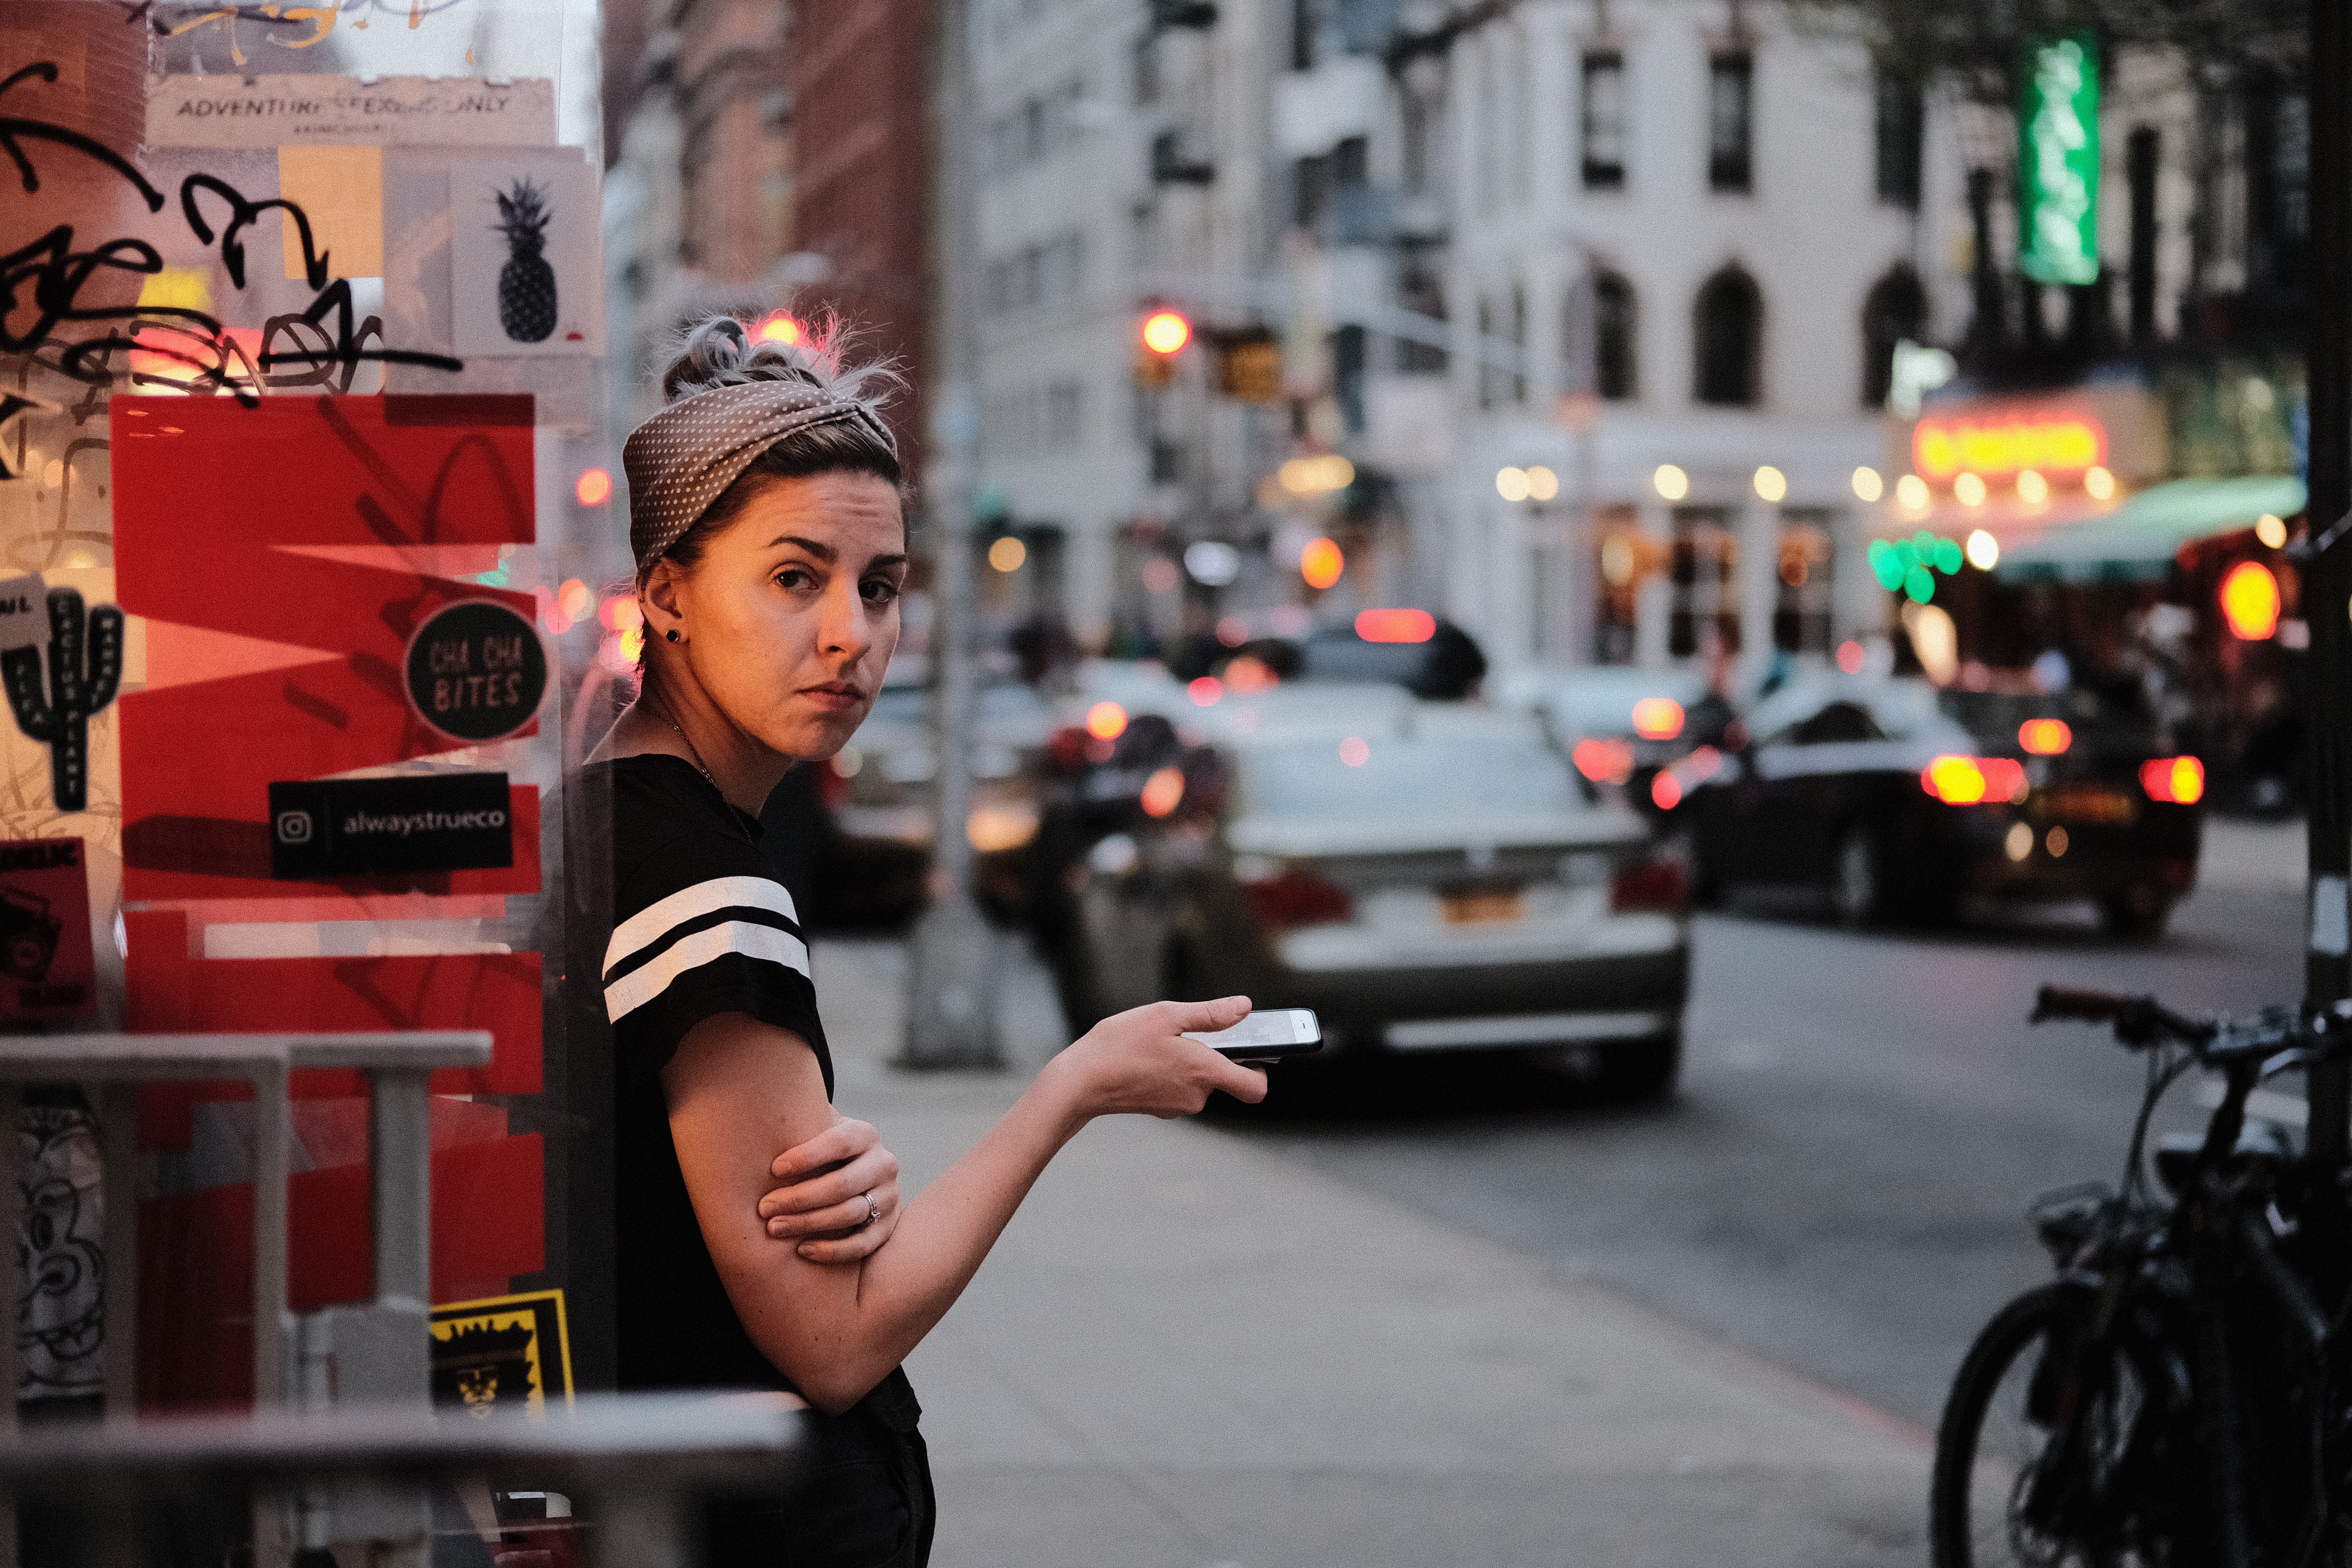
pedestrian, road, street, crowd, vehicle, infrastructure